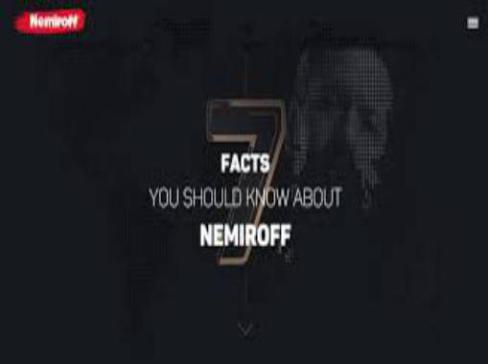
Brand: nemiroff
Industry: Food